Baroque (grape)

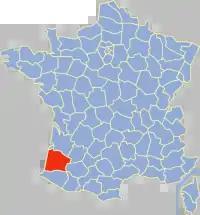
Location of the Landes department in Southwest France where Baroque is now almost exclusively found.

The grape is almost exclusive to the South West France wine region of Tursan, with very little plantings of the grape to be found elsewhere in the world.